George Roy Harvey

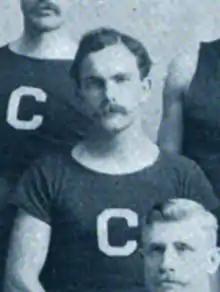
Harvey pictured at Cornell,

George Roy Harvey (June 15, 1869 – May 11, 1935) was an American football coach. He served as the head football coach at Auburn University for four games in the fall of 1893, compiling a record of 2–0–2. D. M. Balliet had coached one game for Auburn earlier that year, in February. He was an alumnus of Cornell University.